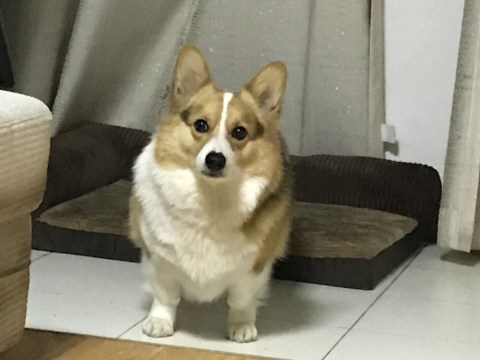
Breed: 2909-n000116-Cardigan